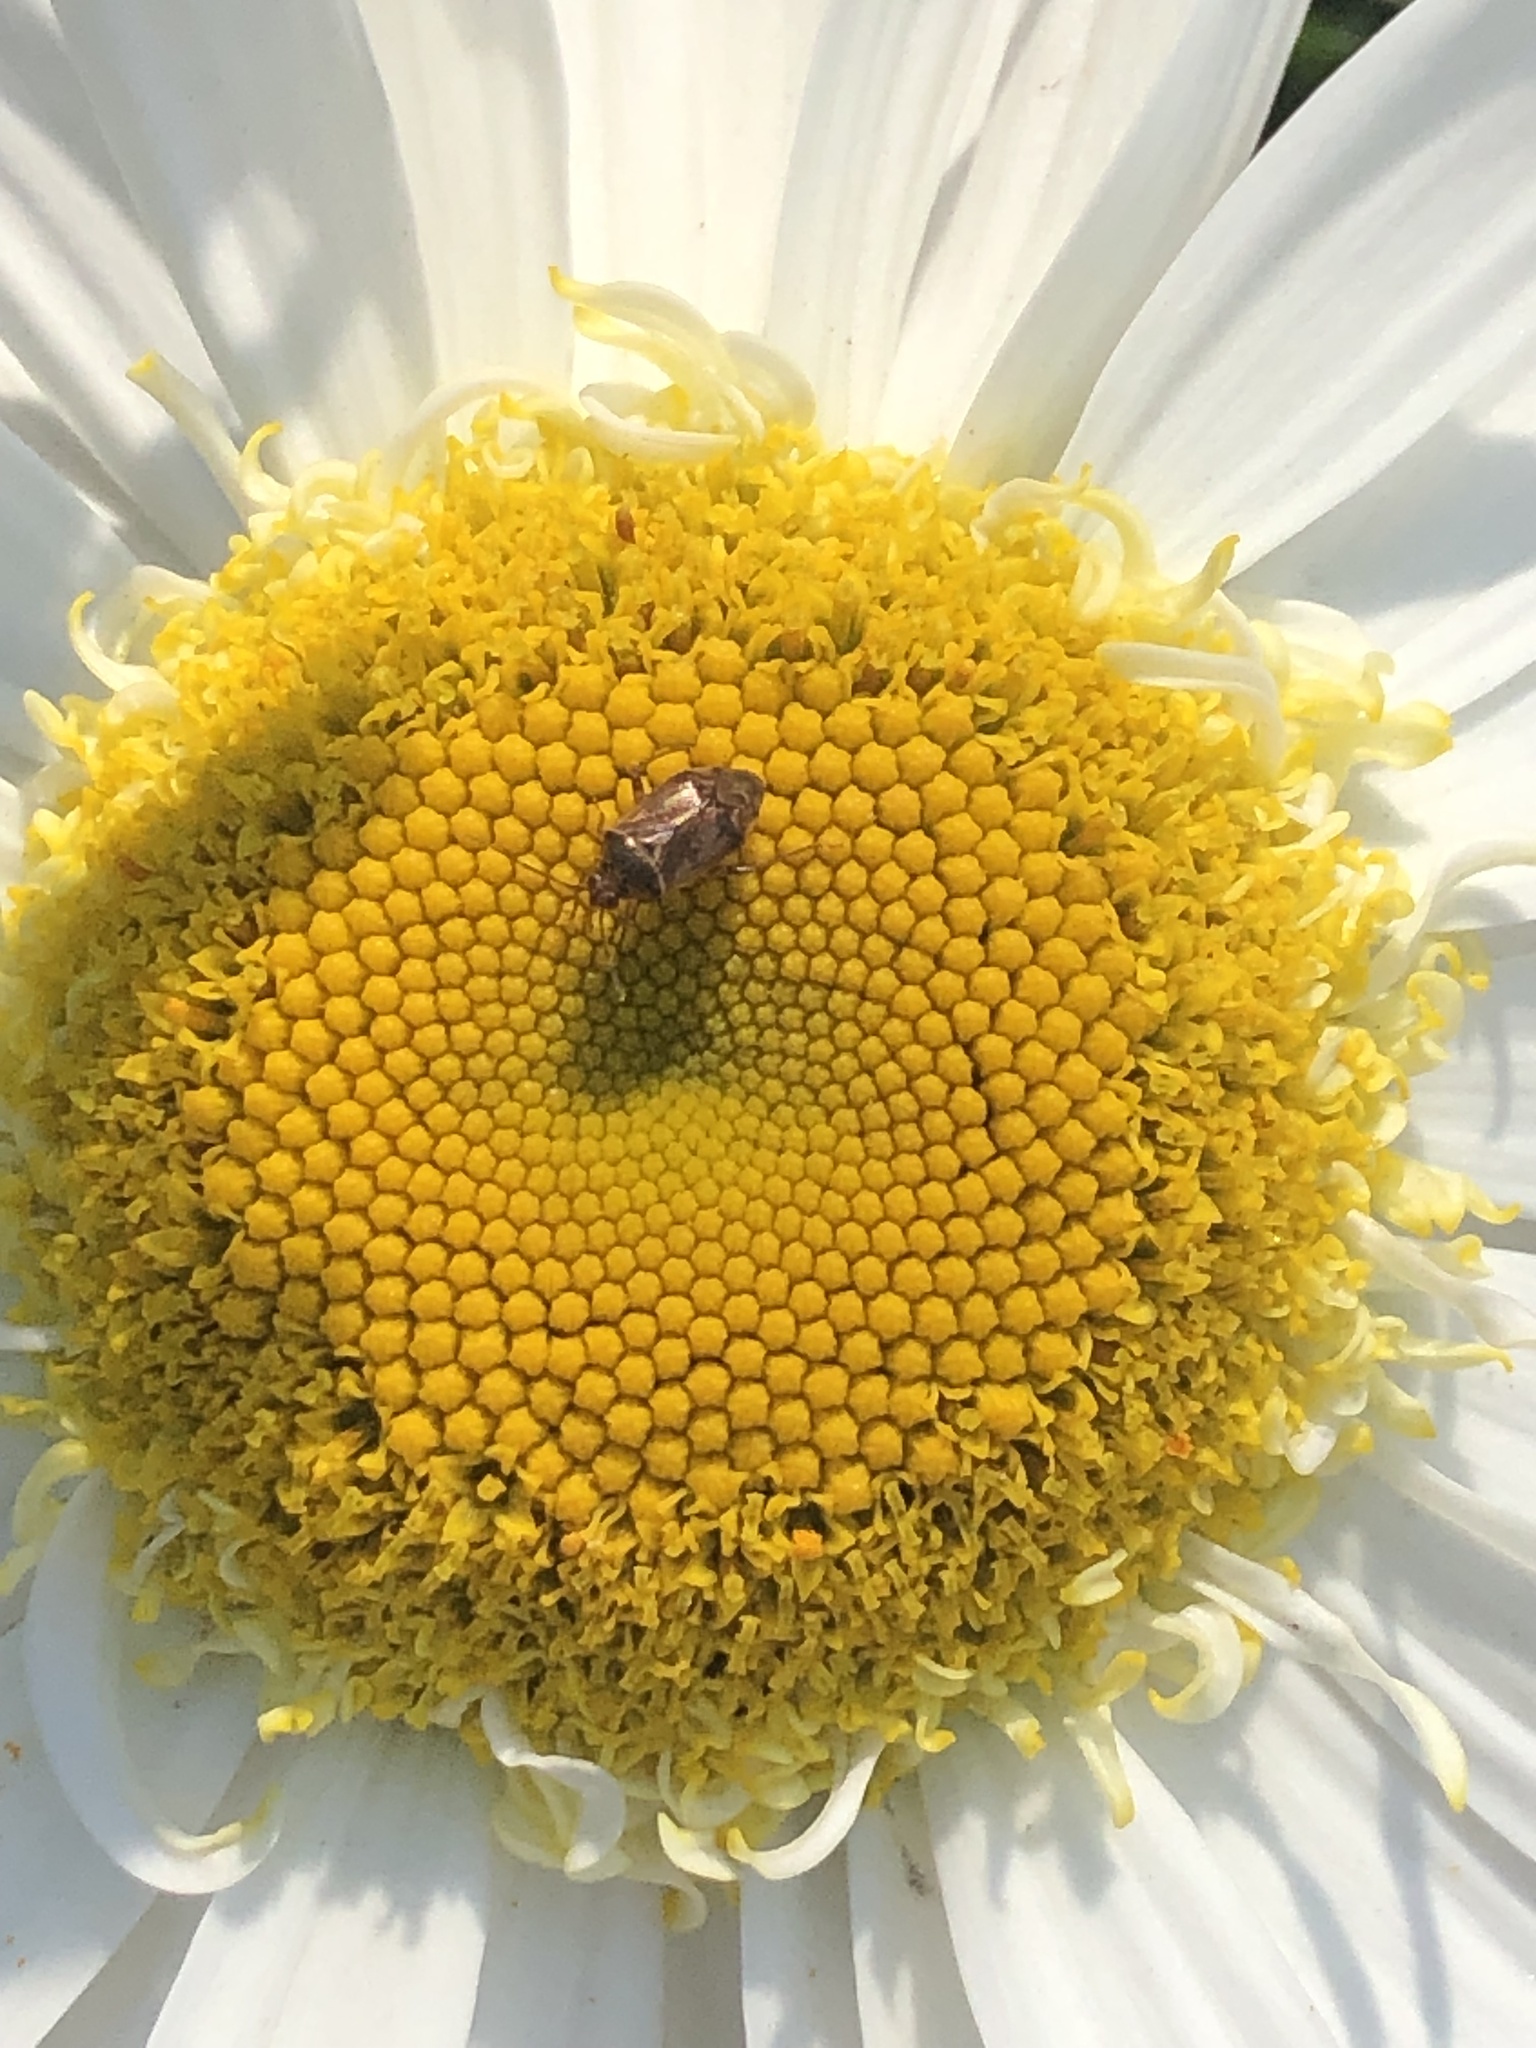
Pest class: lygus_bug